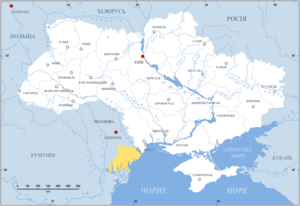
Le Boudjak est une région multi-ethnique de l’oblast d'Odessa en Ukraine. Situé au sud de la Moldavie, entre les bouches du Danube au sud, le liman du Dniestr et la mer Noire à l’est, le Boudjak n’est relié au reste du territoire ukrainien que par une route qui doit traverser le territoire moldave et par un pont qui traverse la passe du Dniestr reliant le liman du Dniestr à la mer Noire.